Buddhism in Singapore

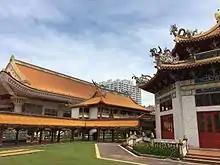
The Kong Meng San Phor Kark See Monastery at Bishan

Buddhists generally classify themselves as either from Theravāda Tradition or Mahāyāna Tradition. As the Singaporean Buddhist population is mostly ethnic Chinese people, they adhere to Chinese Buddhism (a Chinese form of Mahayana Buddhism).